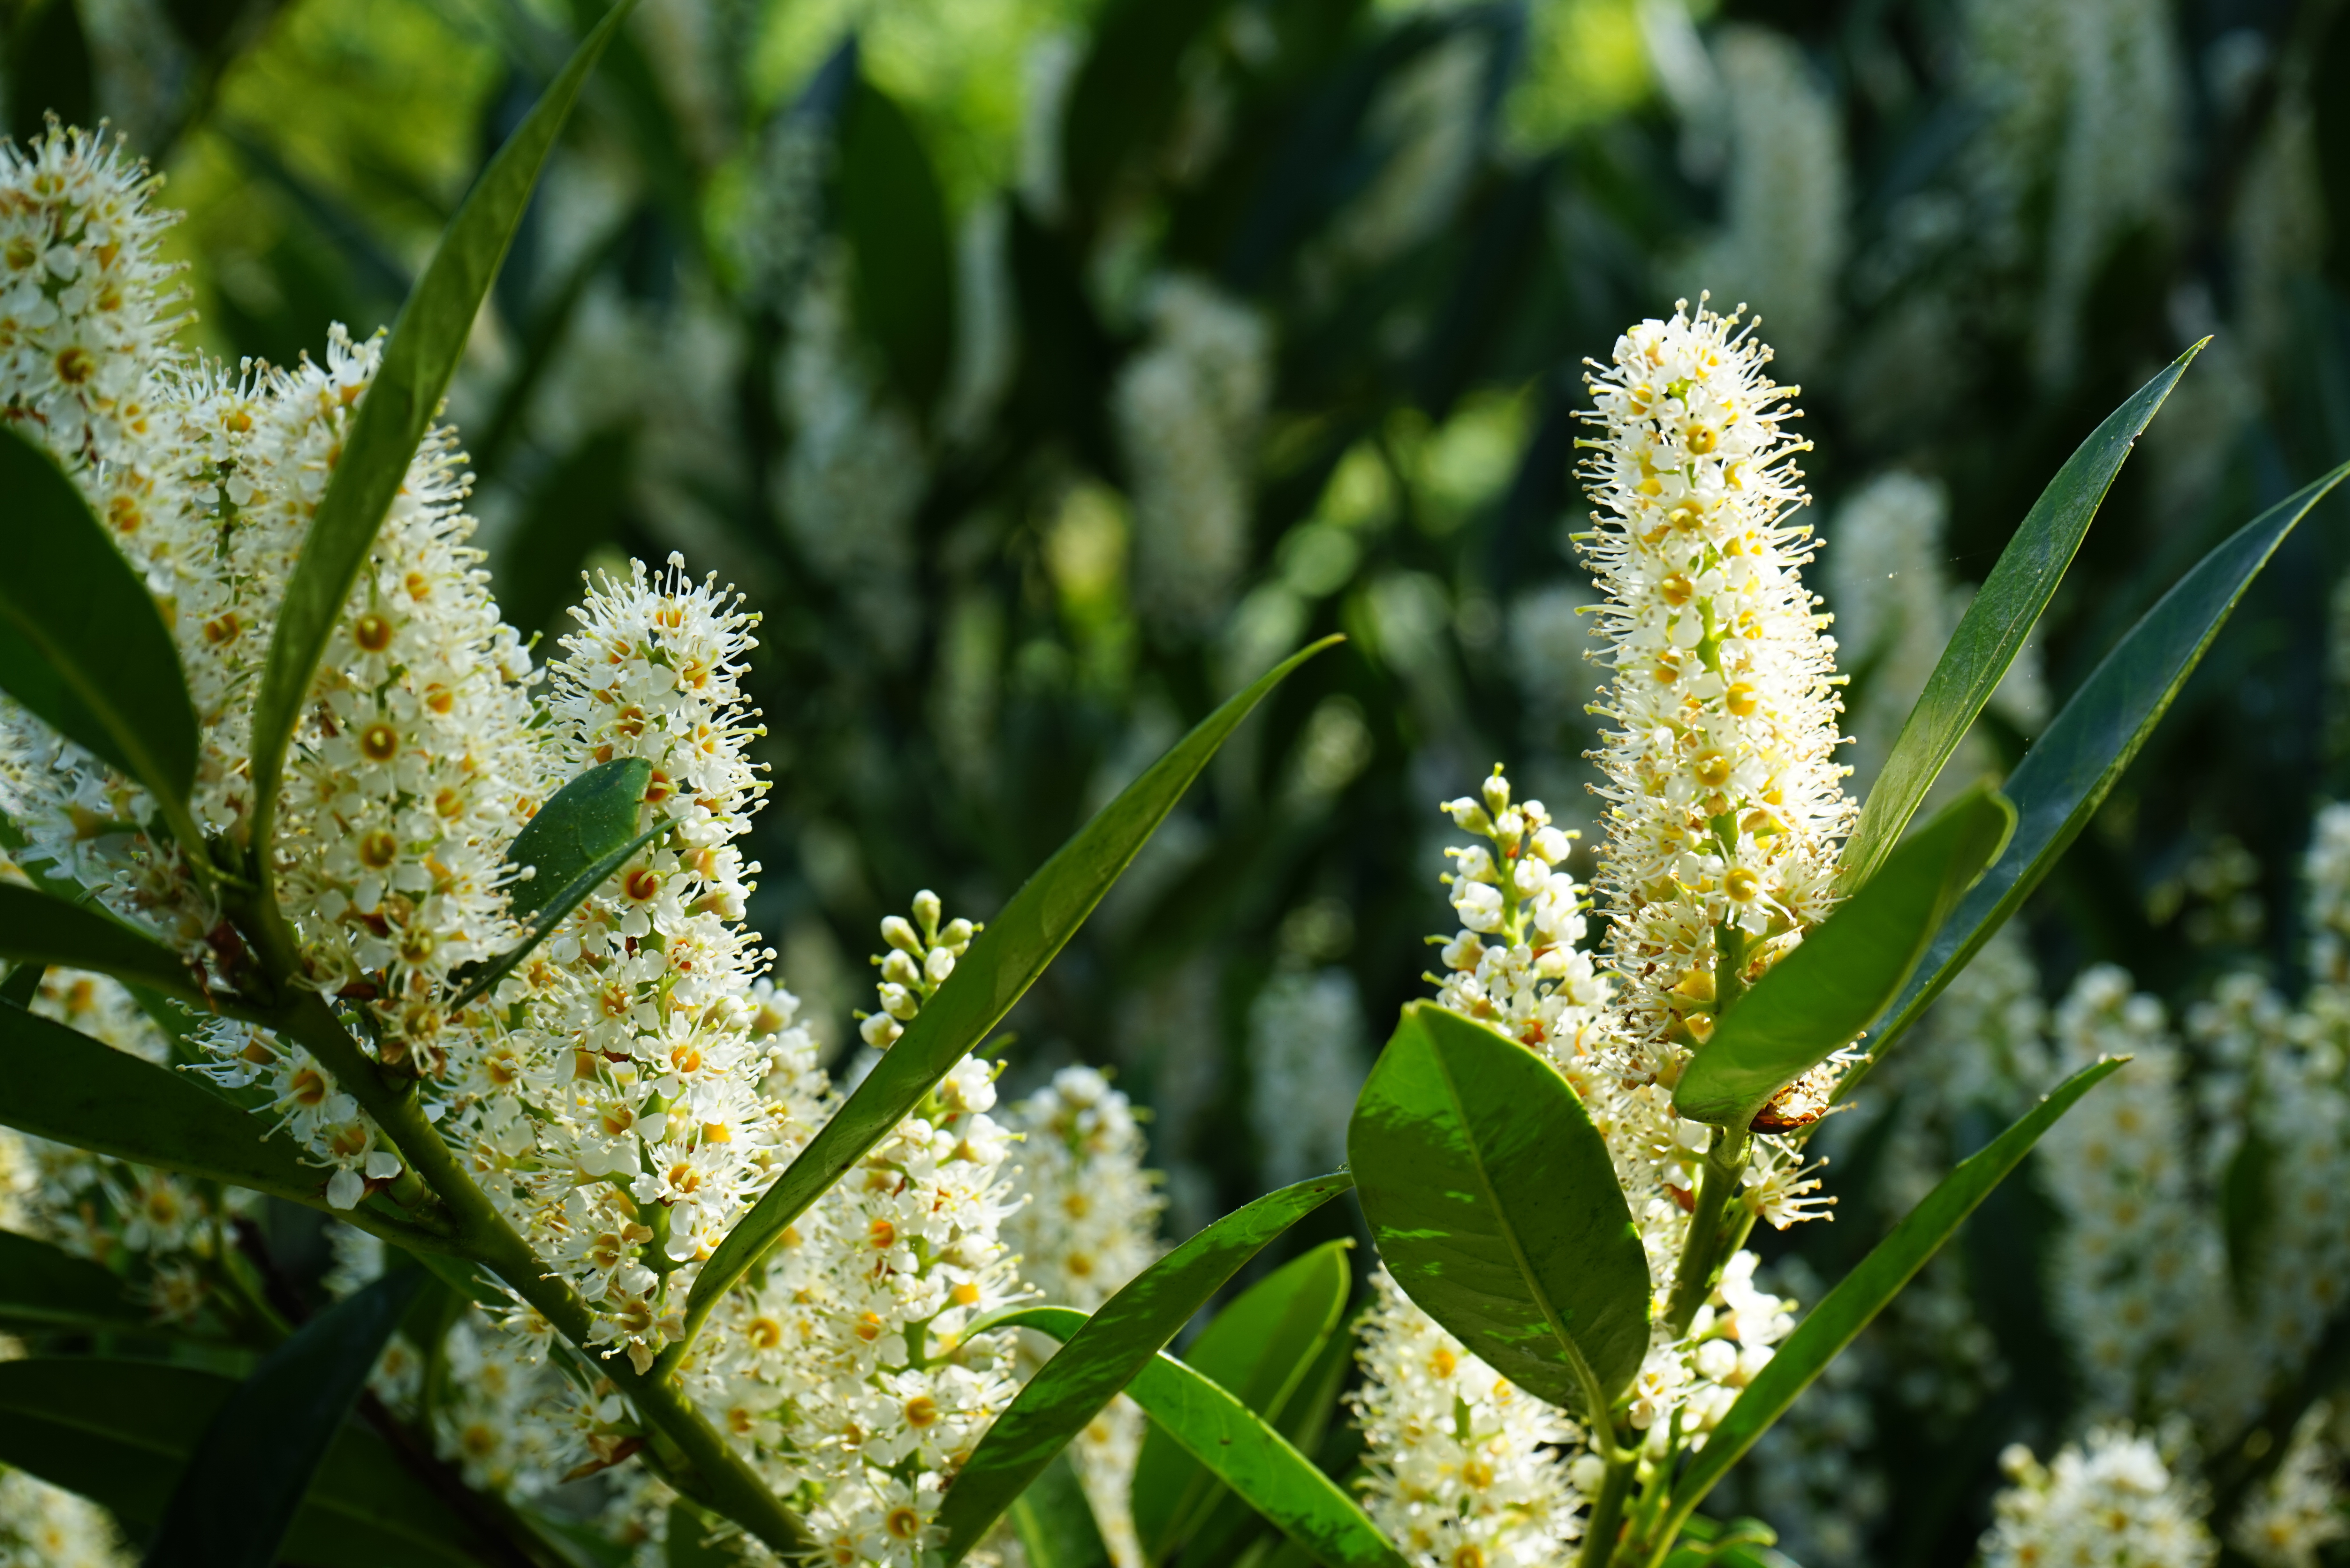
tree, nature, branch, blossom, plant, flower, bloom, pollen, spring, produce, evergreen, botany, flora, wildflower, close up, shrub, springtime, fragrant, macro photography, flowering plant, grass family, woody plant, land plant